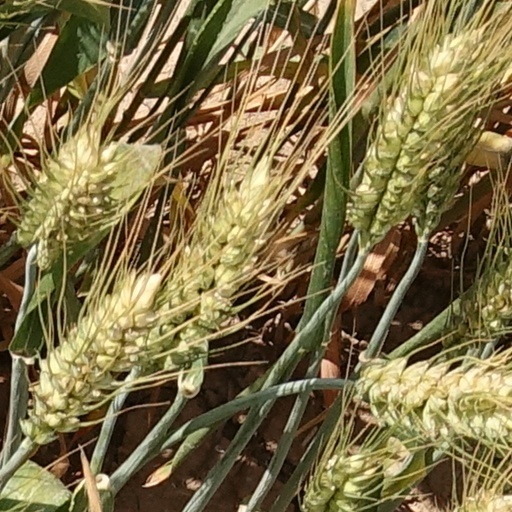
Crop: wheat